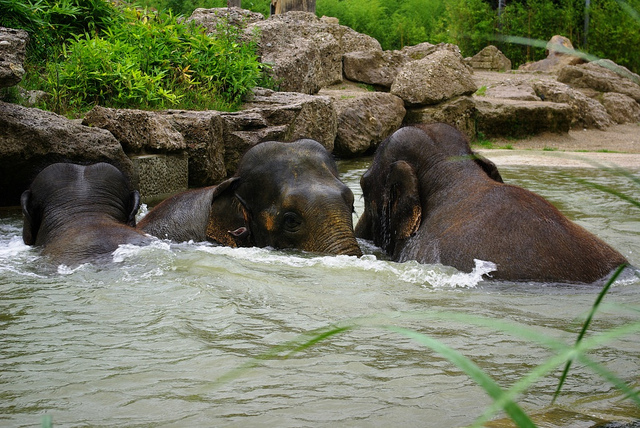
user: Given an image and a question. Answer the question in a short answer. Question: How much to these animals need to drink each day? Short Answer:
assistant: 50 gallons